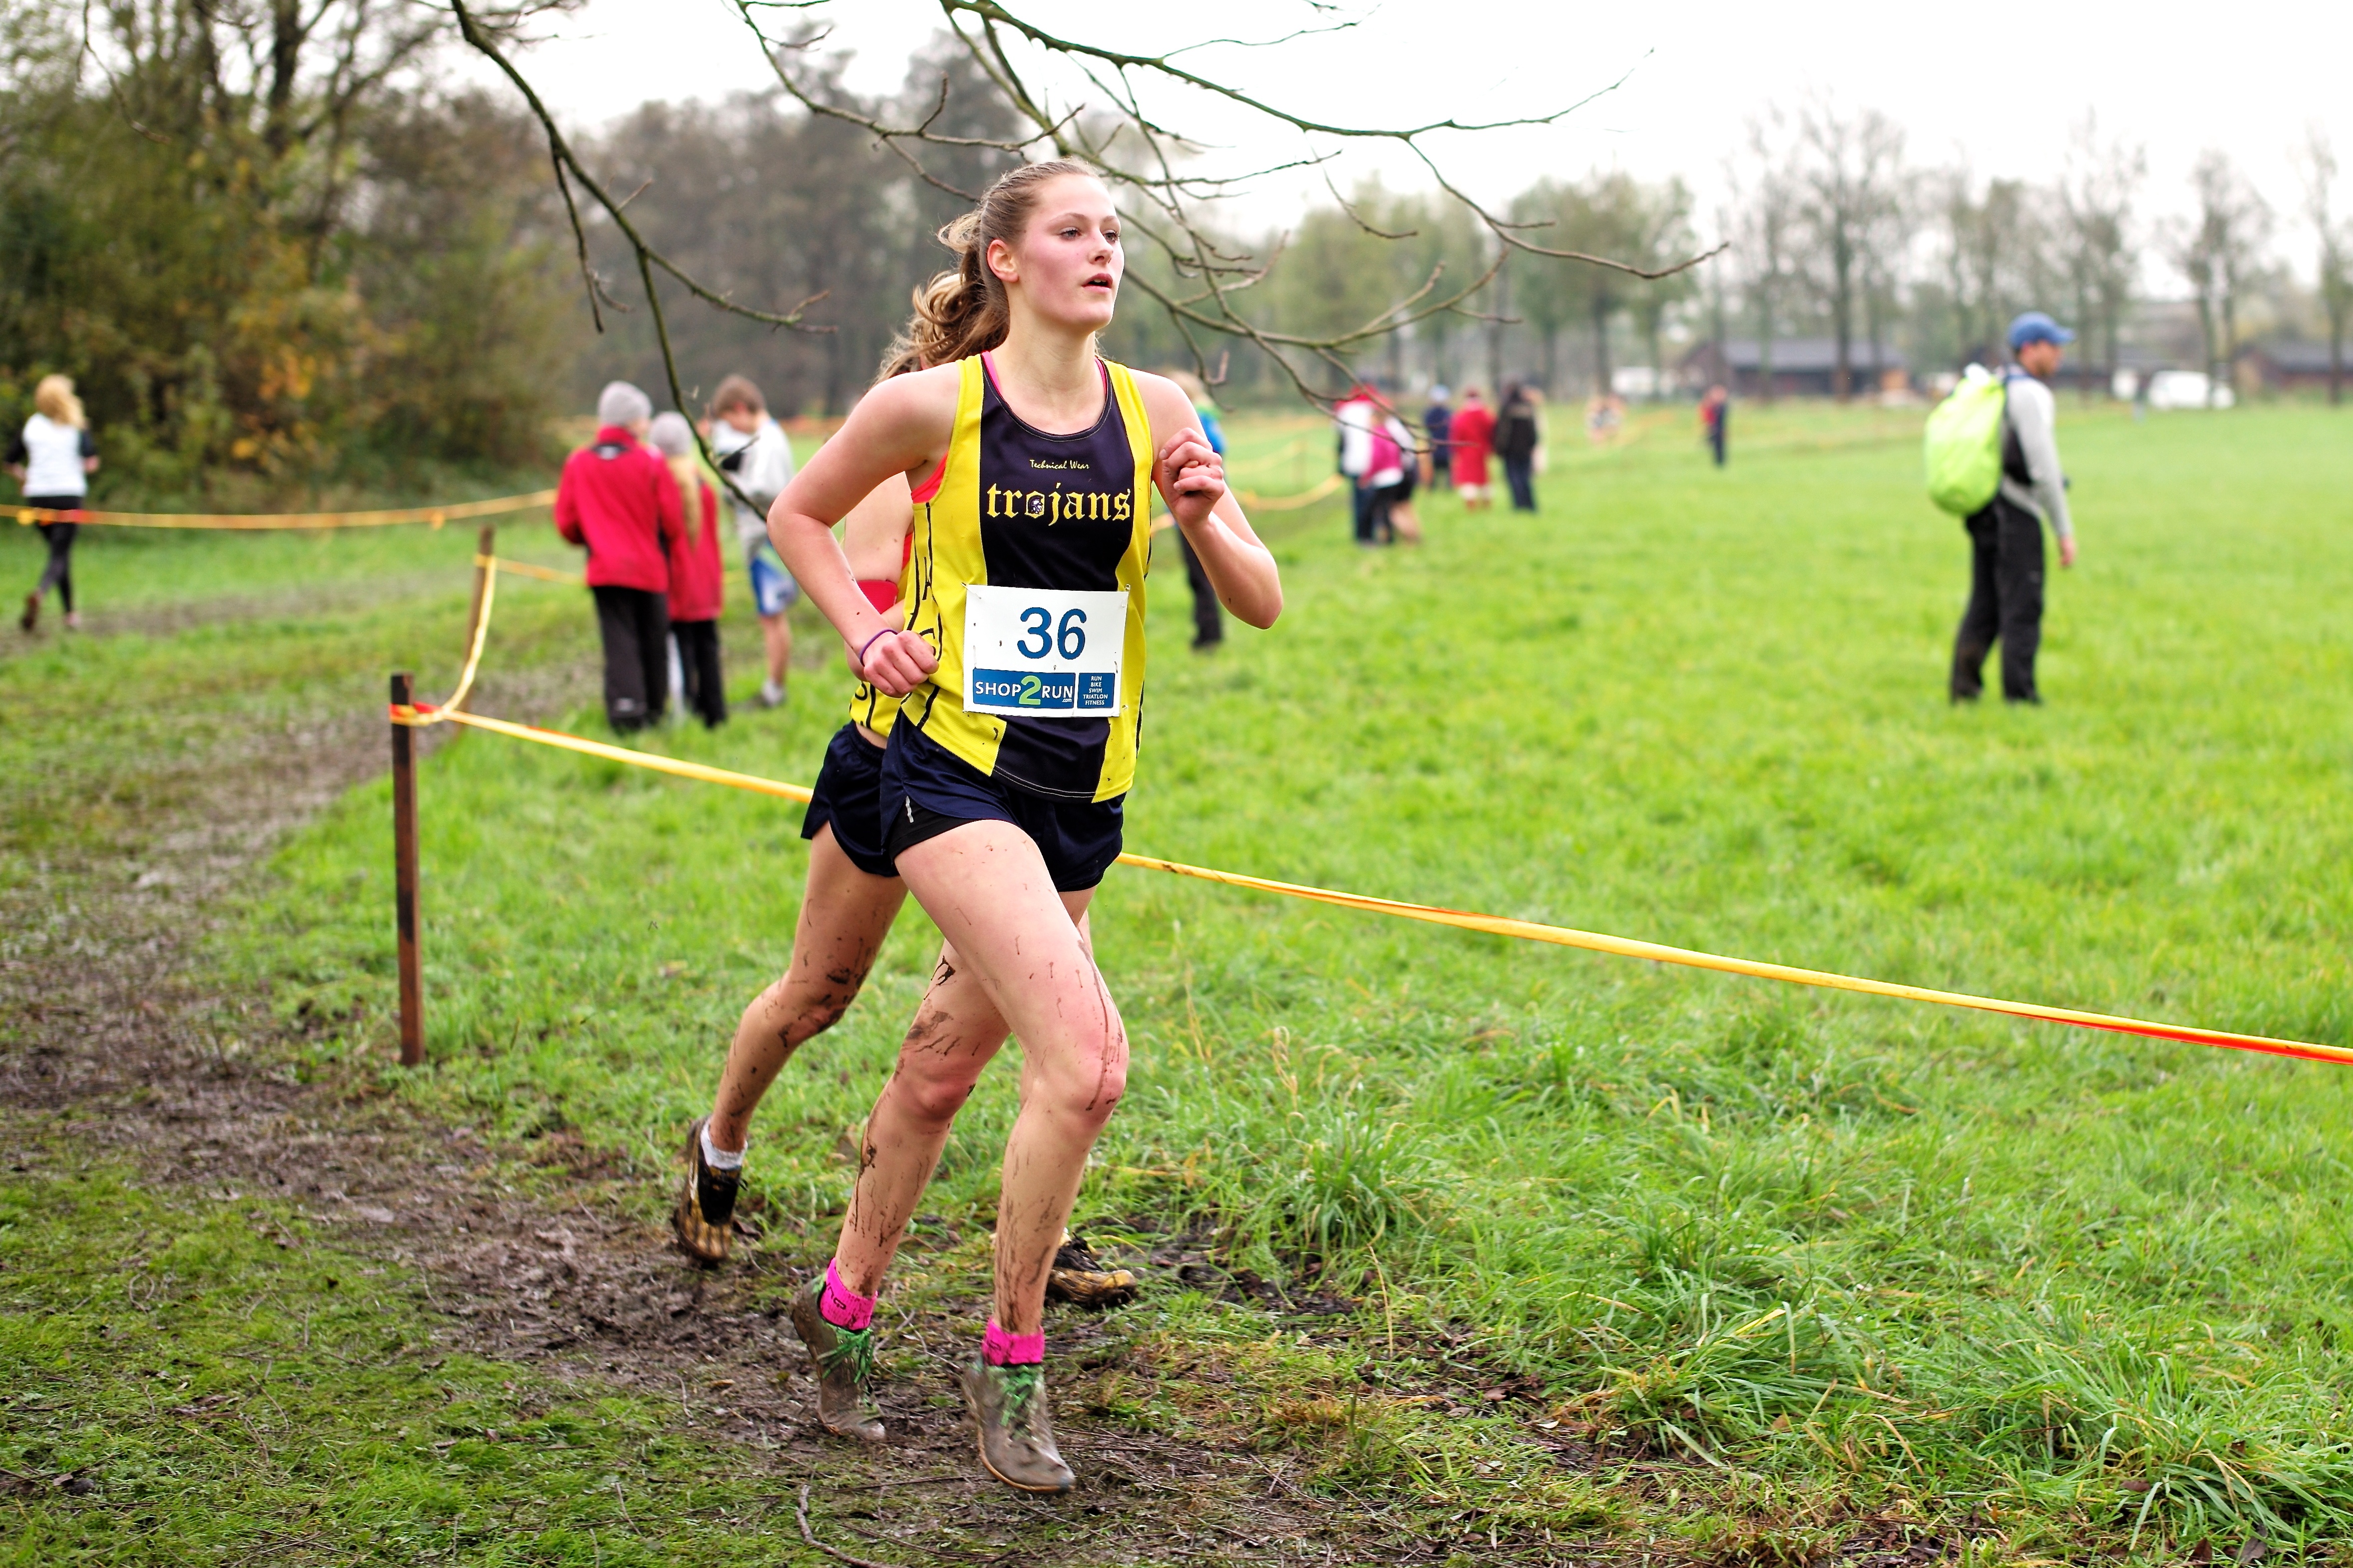
person, running, recreation, race, sports, endurance, athletics, physical exercise, outdoor recreation, cyclo cross, human action, endurance sports, ultramarathon, duathlon, cross country running, cross country cycling, cross country equestrianism